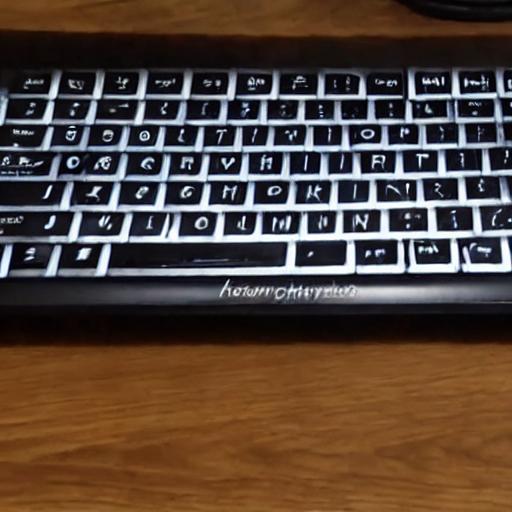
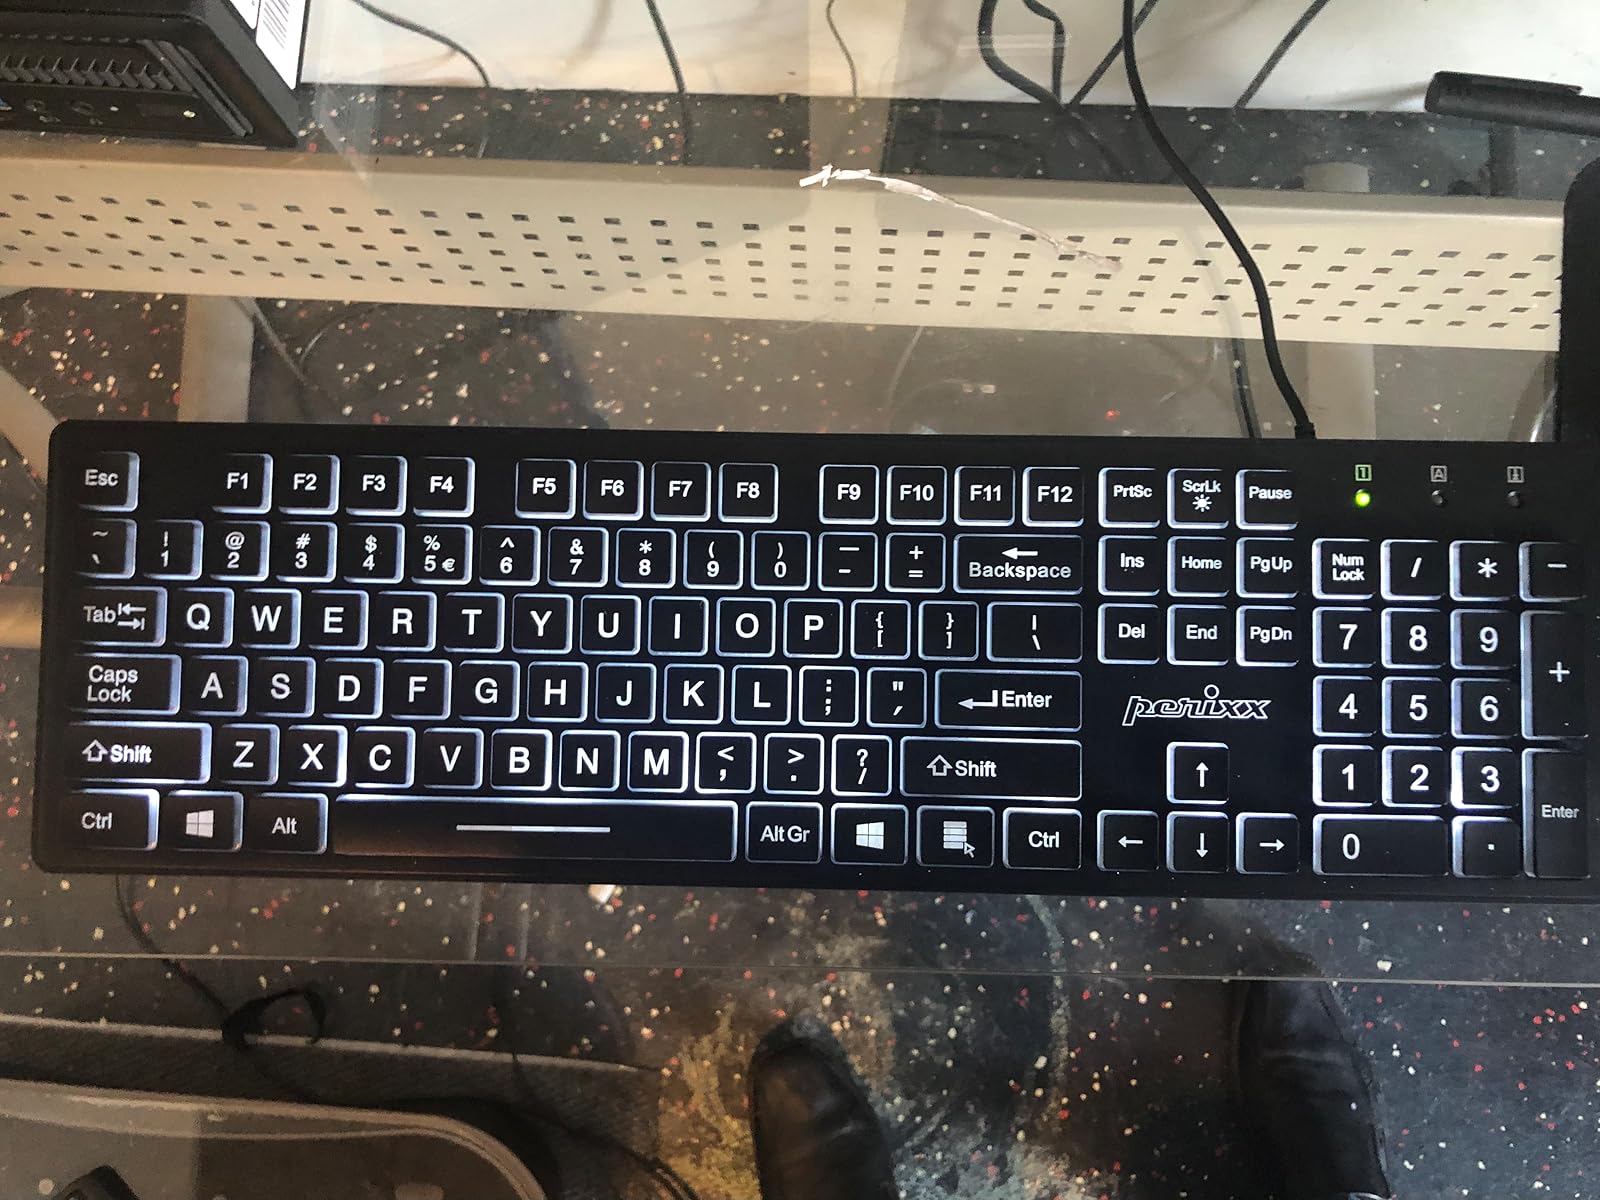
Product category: keyboard
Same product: no